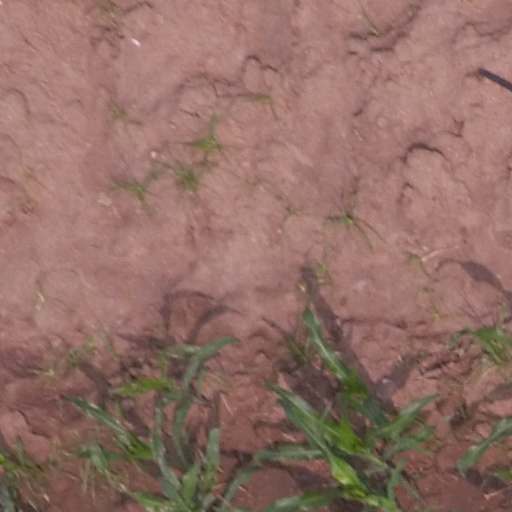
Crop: maize; corn